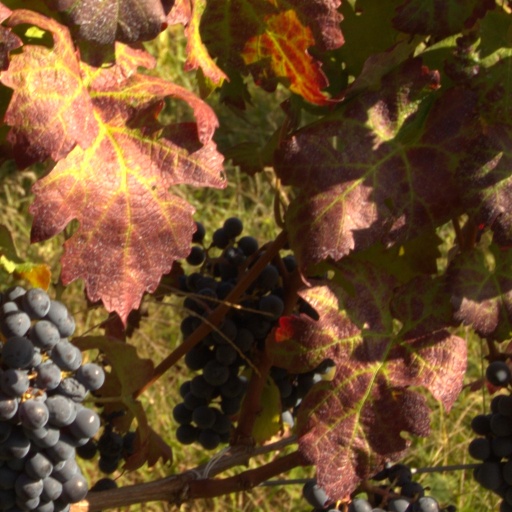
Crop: grape